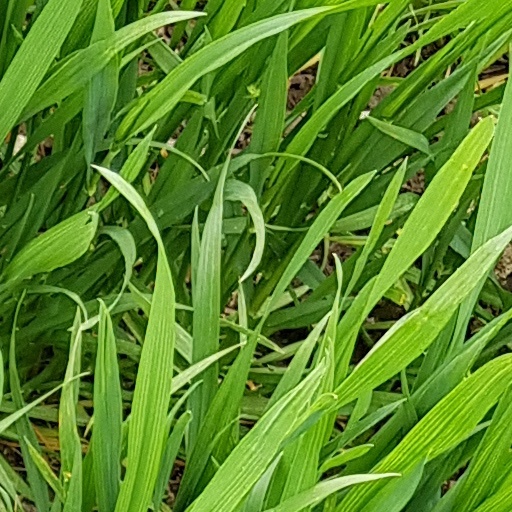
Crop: wheat